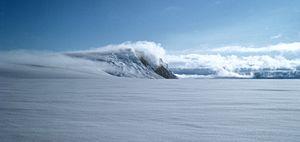
Le Grimsvötn dans le glacier du Vatnajökull en Islande le 29 juillet 1972. Image prise et importée par Roger McLassus.
Voici la liste des lacs les plus importants d’Islande, par ordre de superficie décroissante.